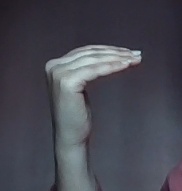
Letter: haa